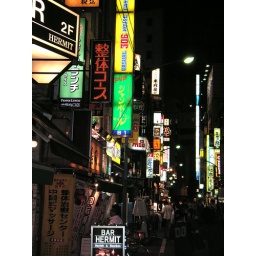
The neon signs of a narrow street in Shinjuku